Craig Adair

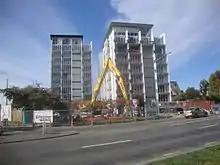
78 Park Terrace – start of demolition

Track cyclist Hayden Roulston had invested a six-figure sum with a New Zealand company that failed due to the 2008 financial crisis. Roulston confided in Adair that he was about to pull out of the preparations for the 2008 Summer Olympics, but Adair and four of his friends decided to provide finance for him during this difficult time. Roulston went to the Beijing Olympics and won a silver and a bronze medal in two of the track events. Adair and his wife lived at 78 Park Terrace and had a company that managed some of the apartment in the high rise complex. In 2009 and 2010, some of their business deals were audited by the Inland Revenue Department and reported by "The Press", but the Adairs denied any wrongdoing. The apartment complex was demolished after suffering "critical structural damage" in the December 2011 Christchurch earthquake. Both he and his wife were awarded Christchurch Earthquake Awards by Christchurch City Council for their role in evacuating the high rise building after the February 2011 Christchurch earthquake.